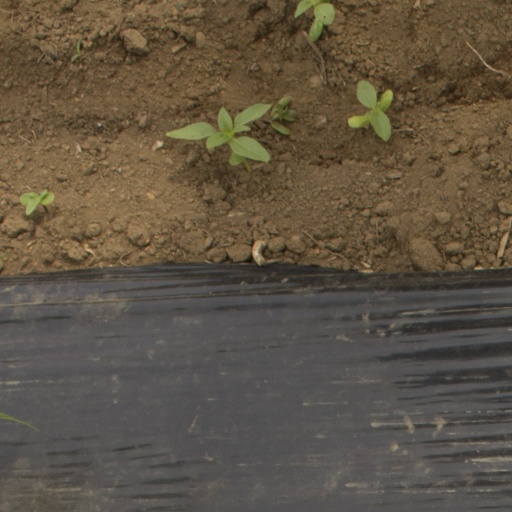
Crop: Jerusalem artichoke